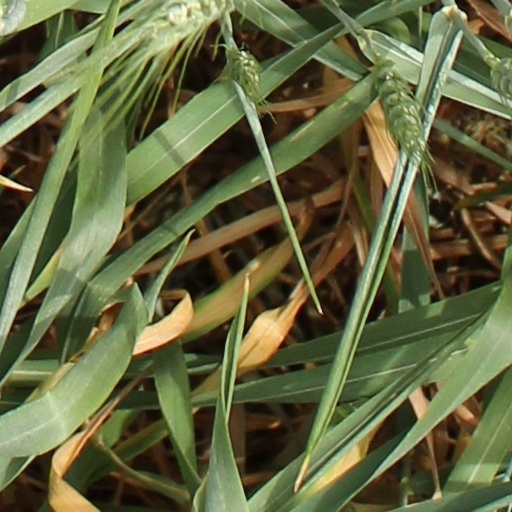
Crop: wheat